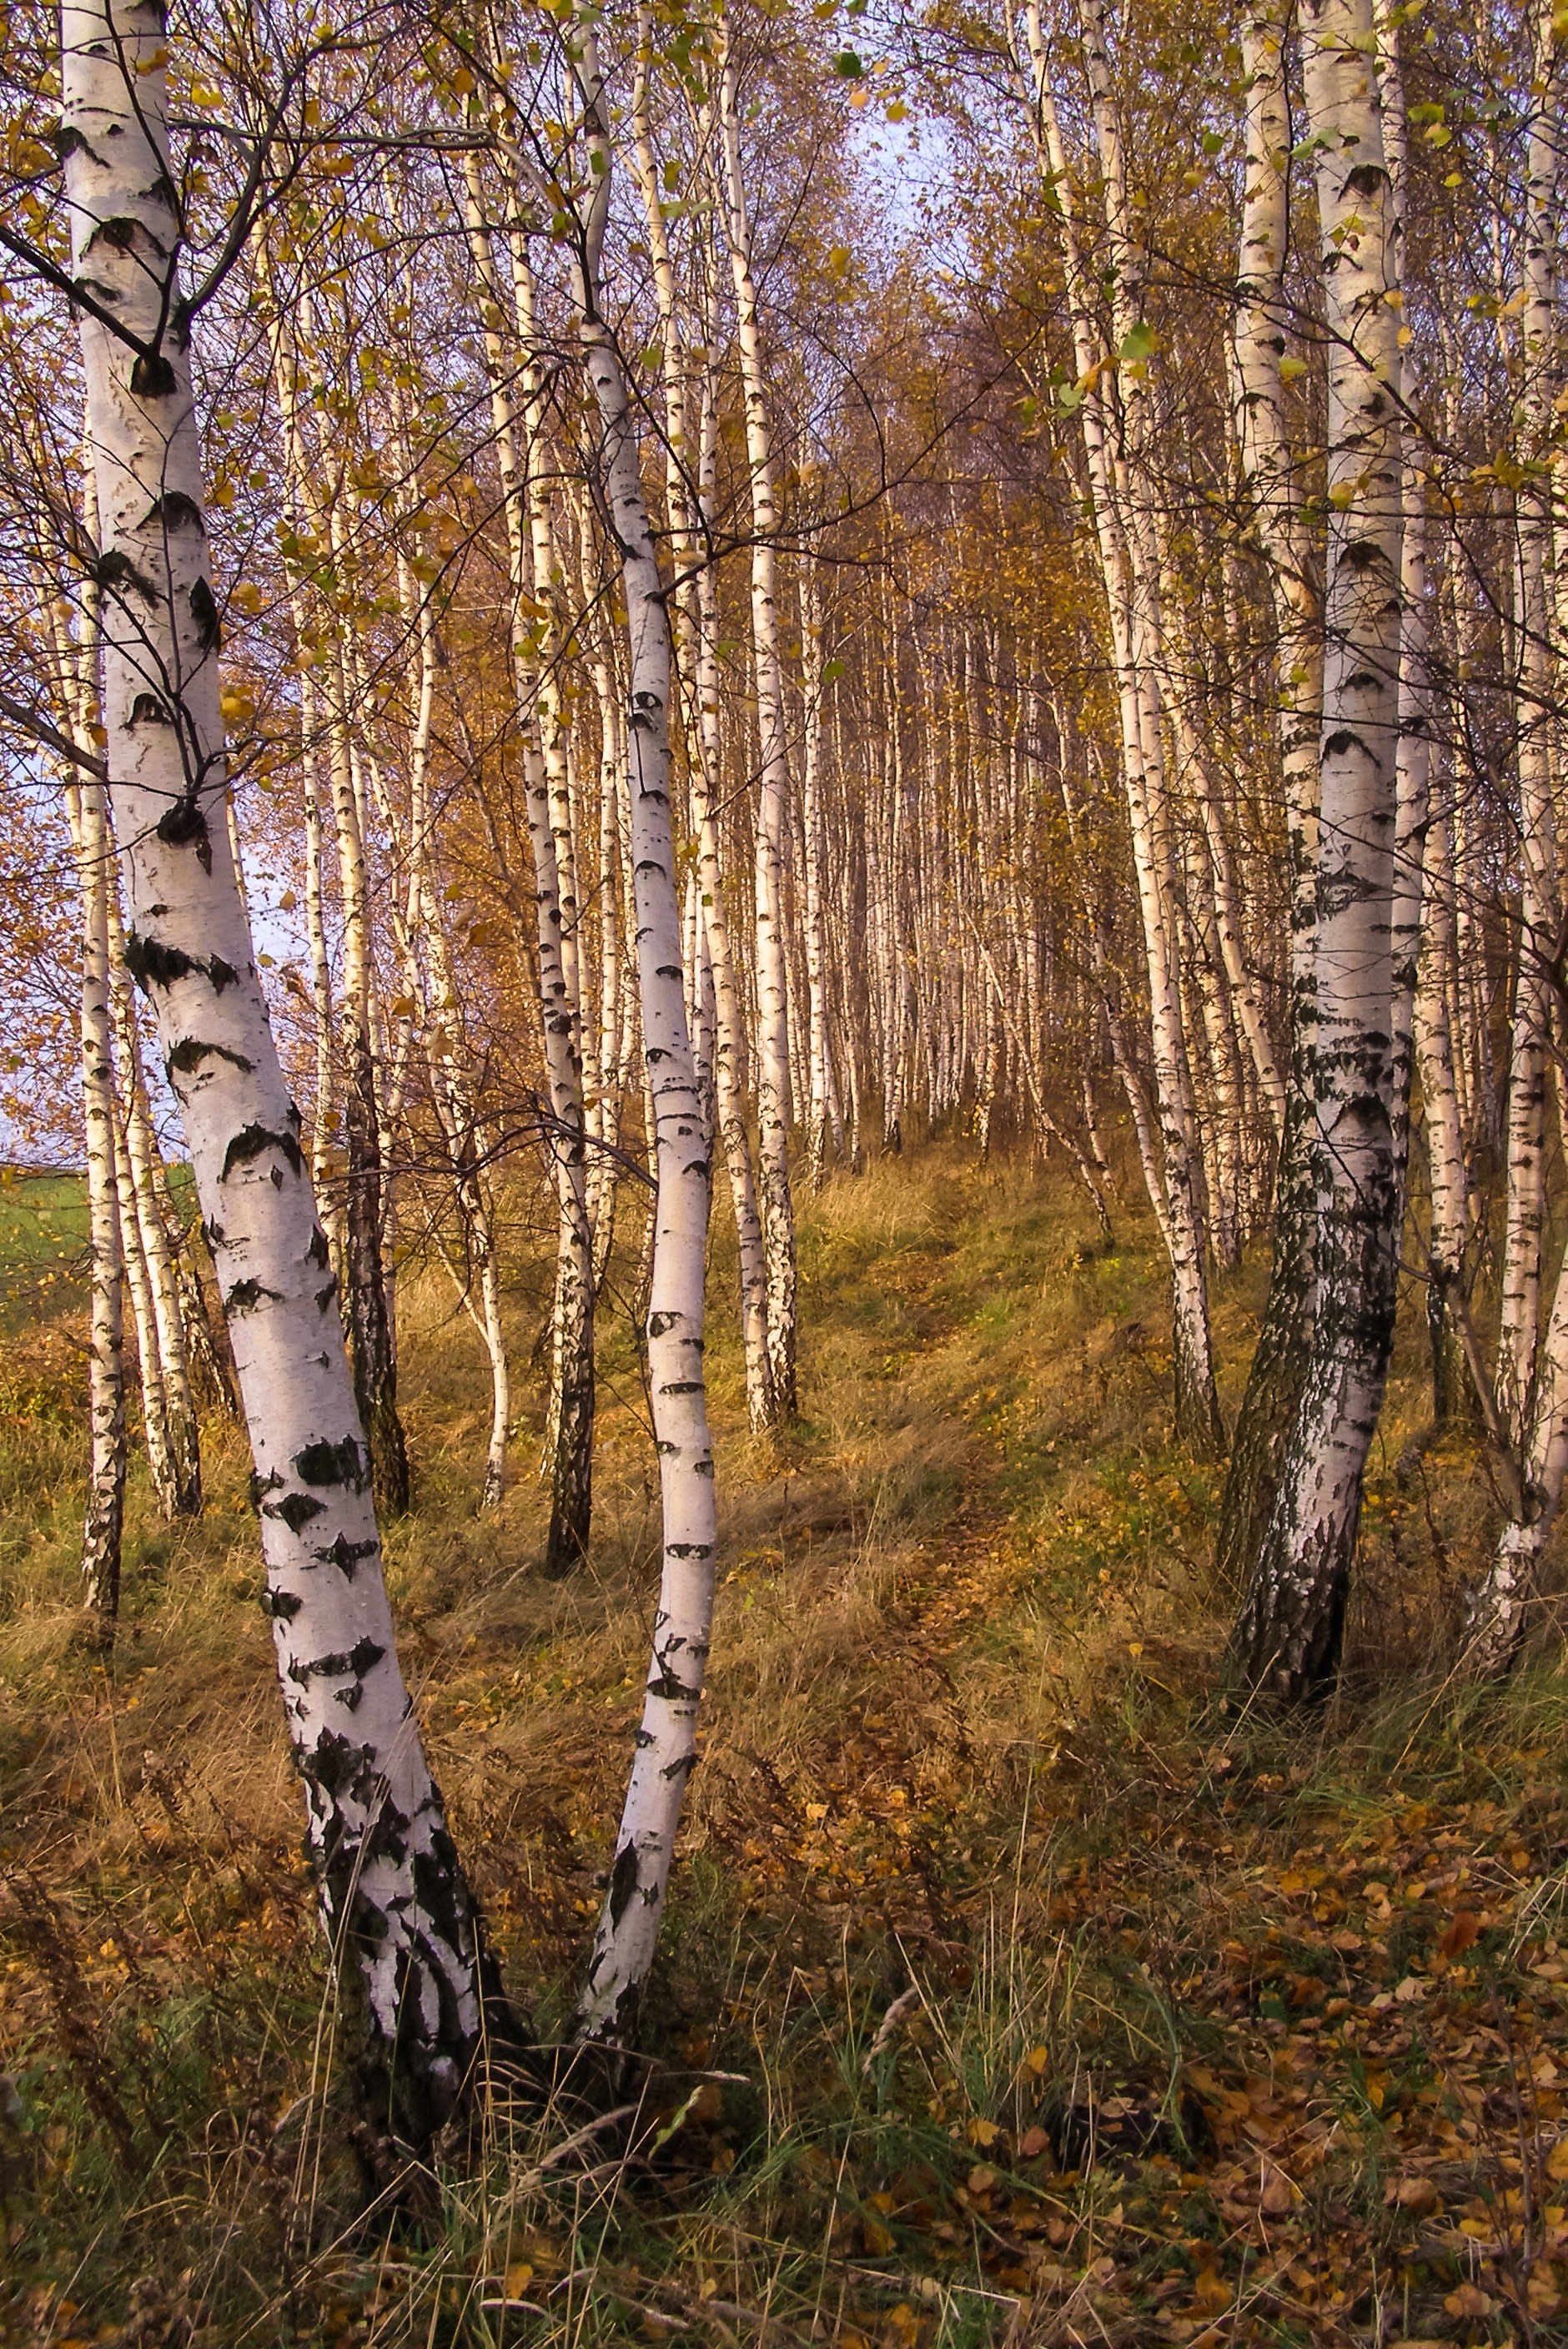
tree, forest, branch, plant, sunlight, leaf, trunk, formation, birch, autumn, season, golden hour, deciduous, grove, woodland, habitat, larch, ecosystem, the path, flowering plant, natural environment, plant stem, woody plant, temperate broadleaf and mixed forest, temperate coniferous forest, land plant